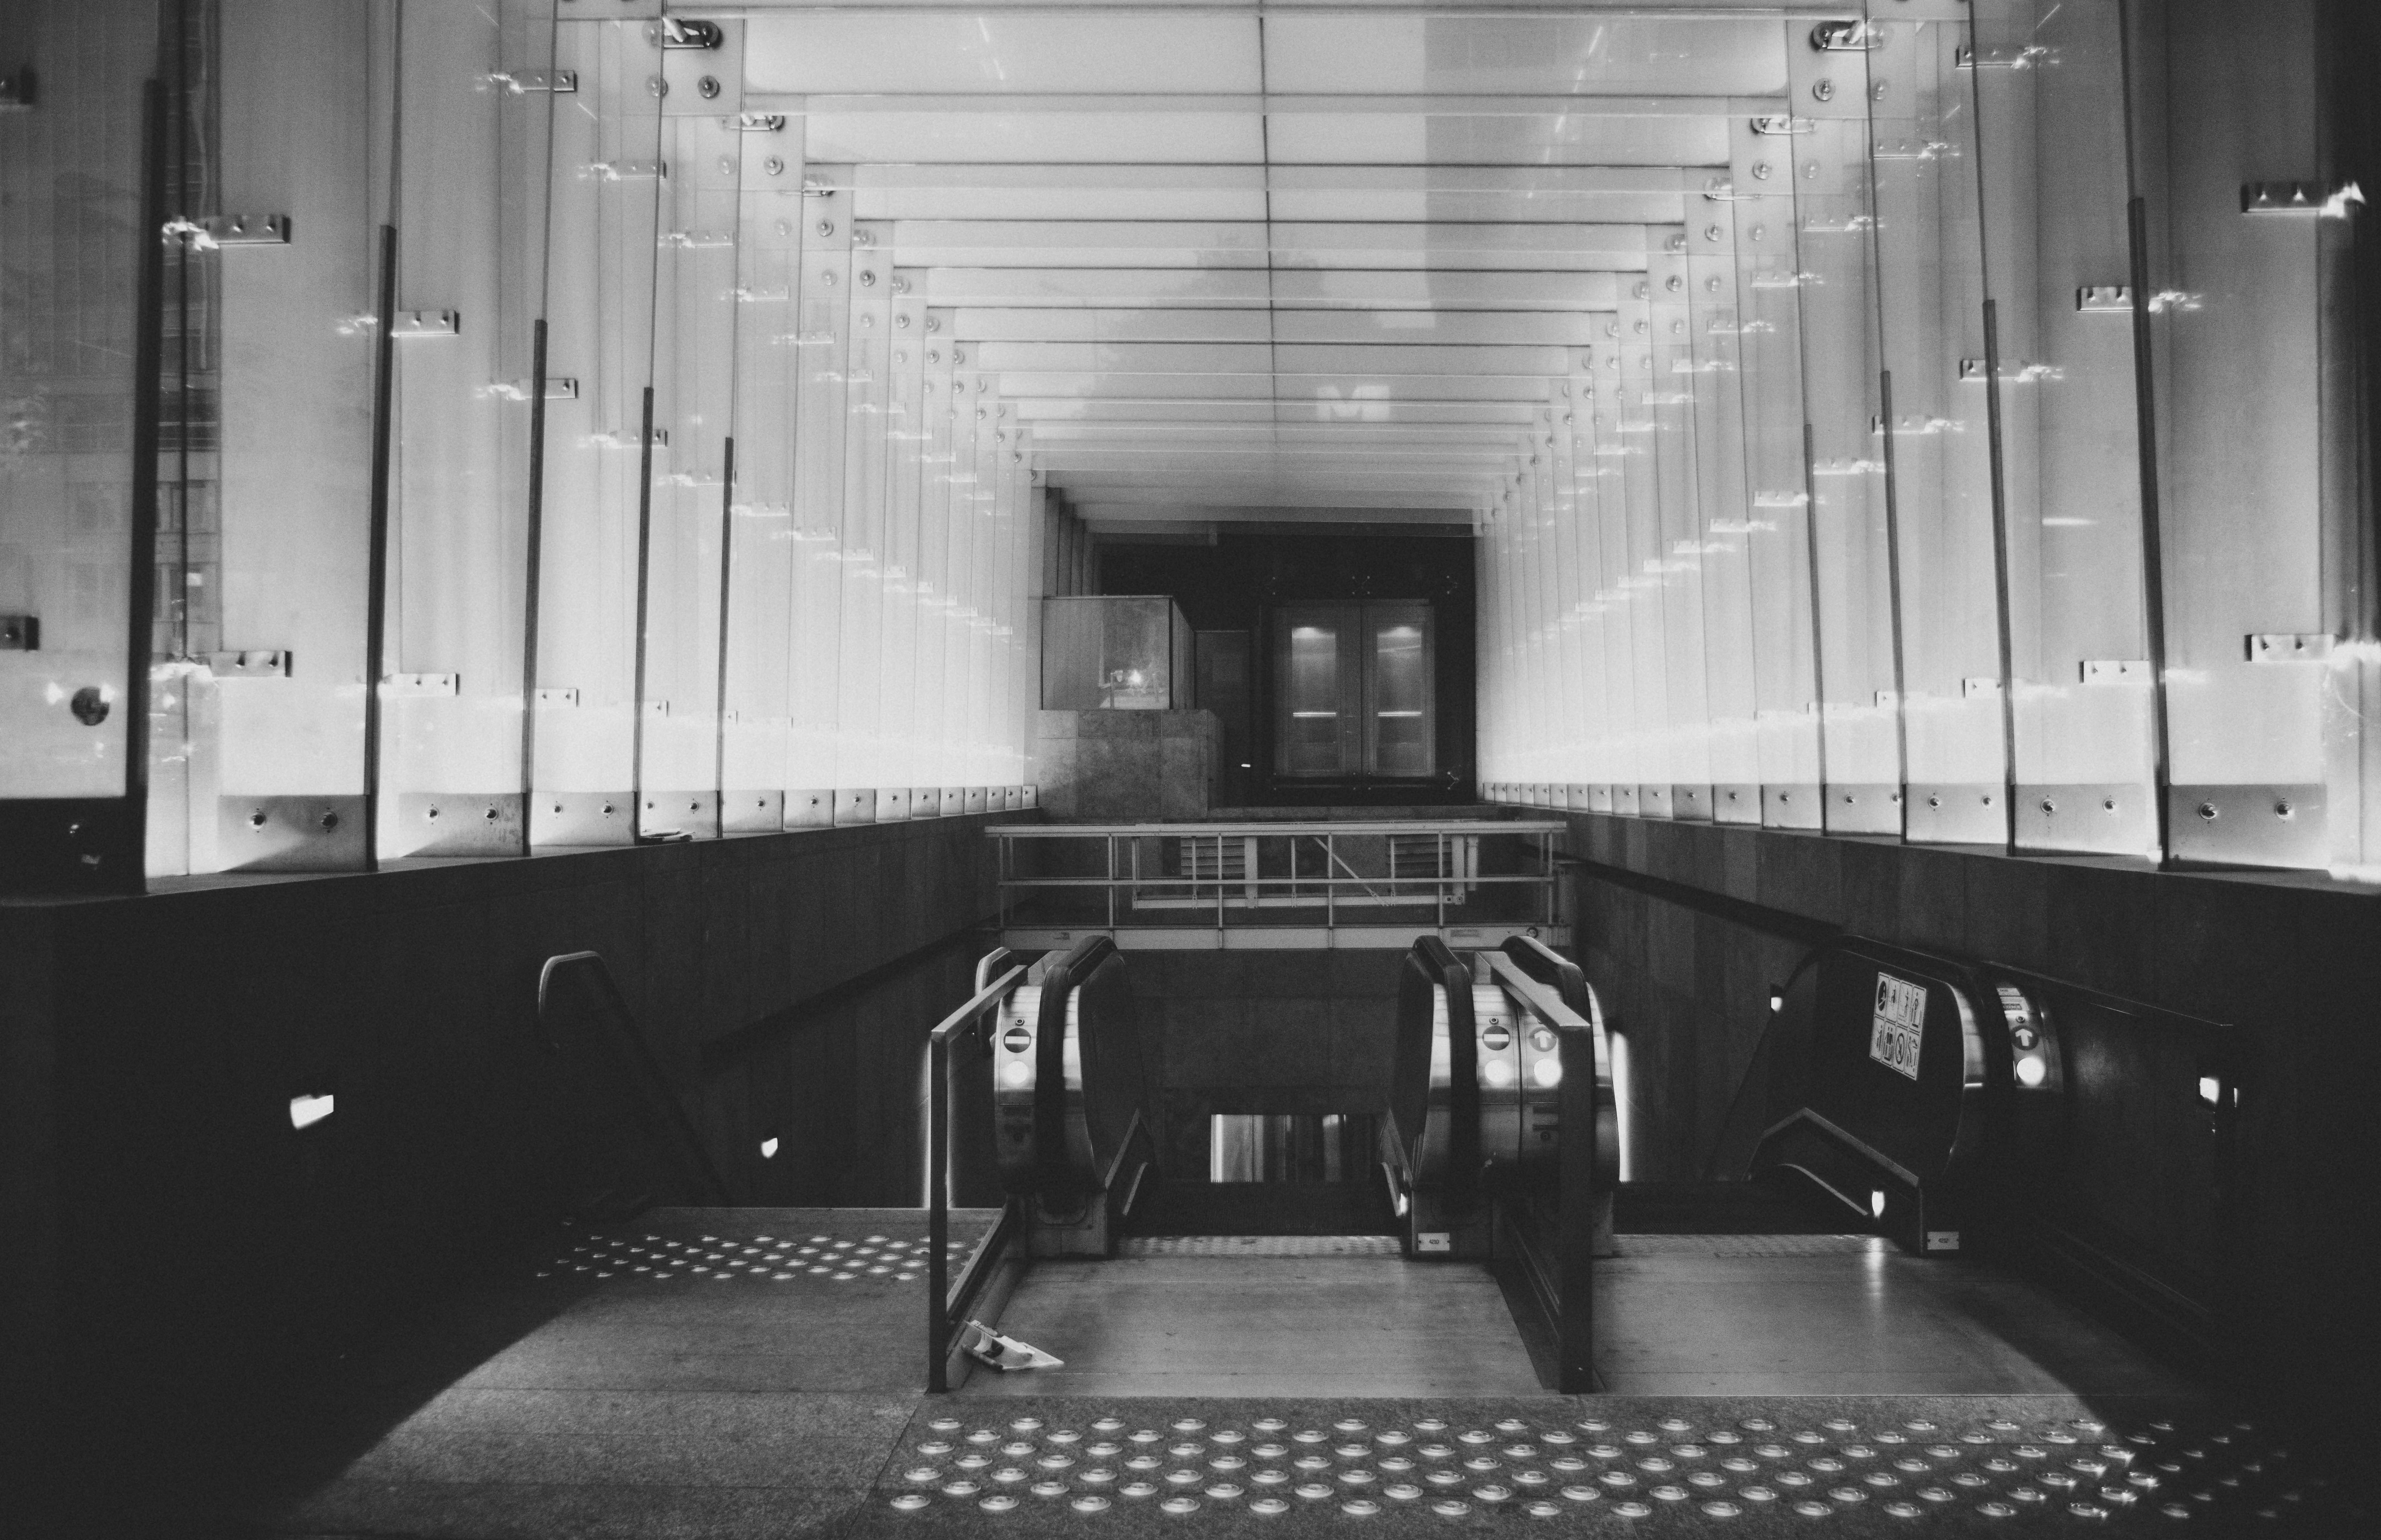
black and white, architecture, white, photography, house, city, urban, subway, underground, hall, station, black, monochrome, interior design, brussels, design, symmetry, stadt, architektur, brssel, monochrom, untergund, monochrome photography